Culture of Thailand

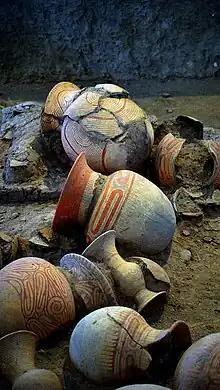
Painted pottery bowls from the Ban Chiang archaeological site.

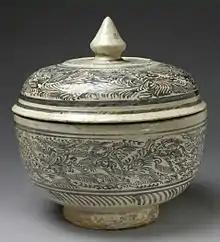
15th-16th century Sawankhalok stoneware with brown underglaze and pale blue glaze

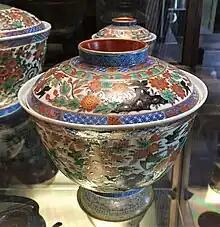
17th-19th century Benjarong style ceramics from Ayutthaya.

Ceramic production in Thailand has been traced back to prehistoric times. Ban Chiang archaeological site in northeast Thailand is one of the most important prehistoric settlements in Southeast Asia and a World Heritage Site since 1992. The site provides insights into earliest metallurgical civilizations, especially those that used bronze and iron, as well as valuable evidence of early pottery, among which the red-on-buff painted pottery is the most well-known. The site also offers evidence of early agriculture, with domesticated rice and elaborate burial offerings.